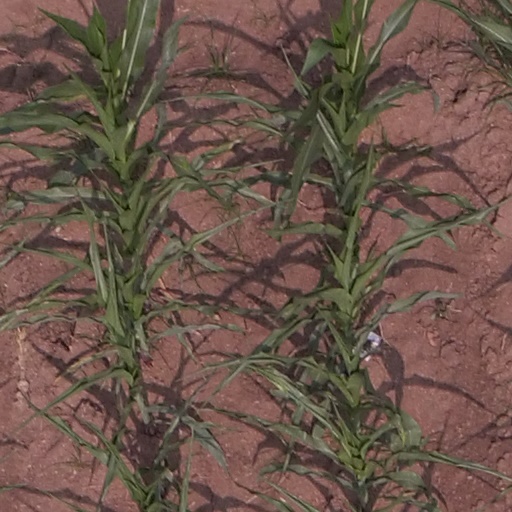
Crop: maize; corn